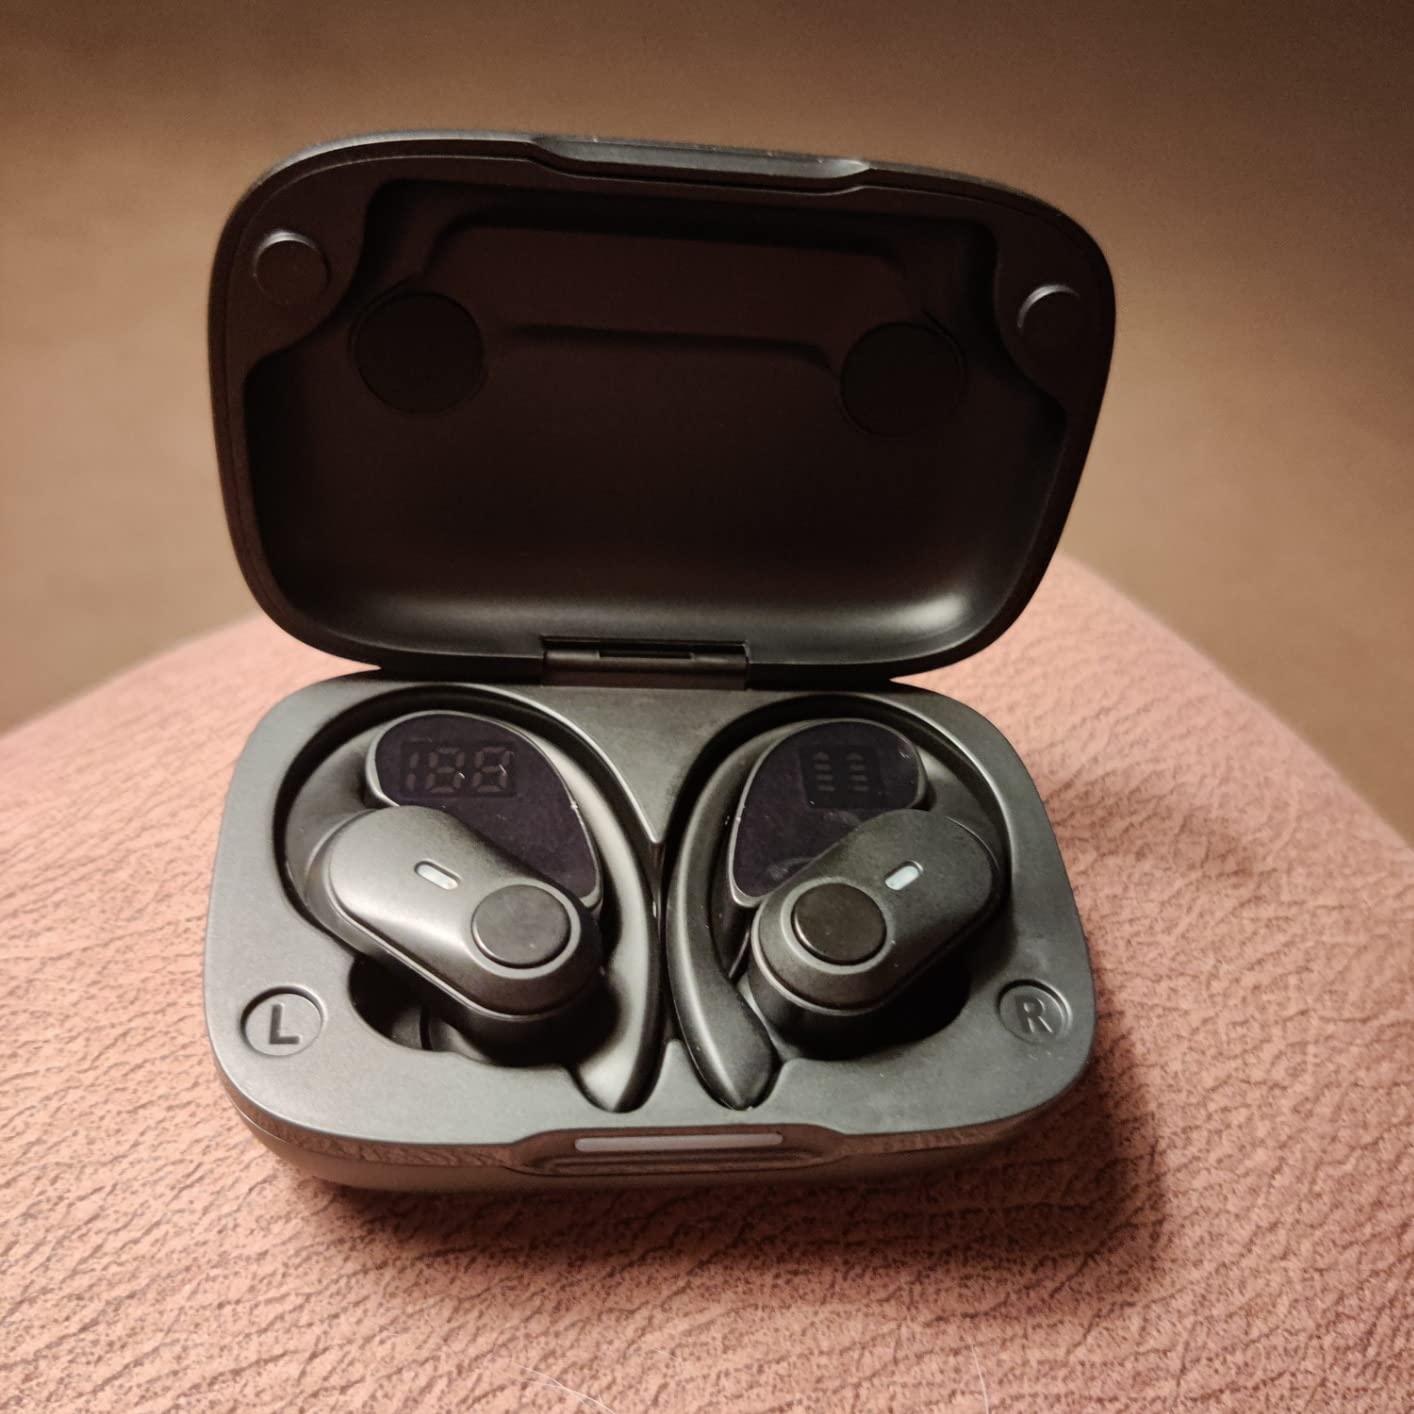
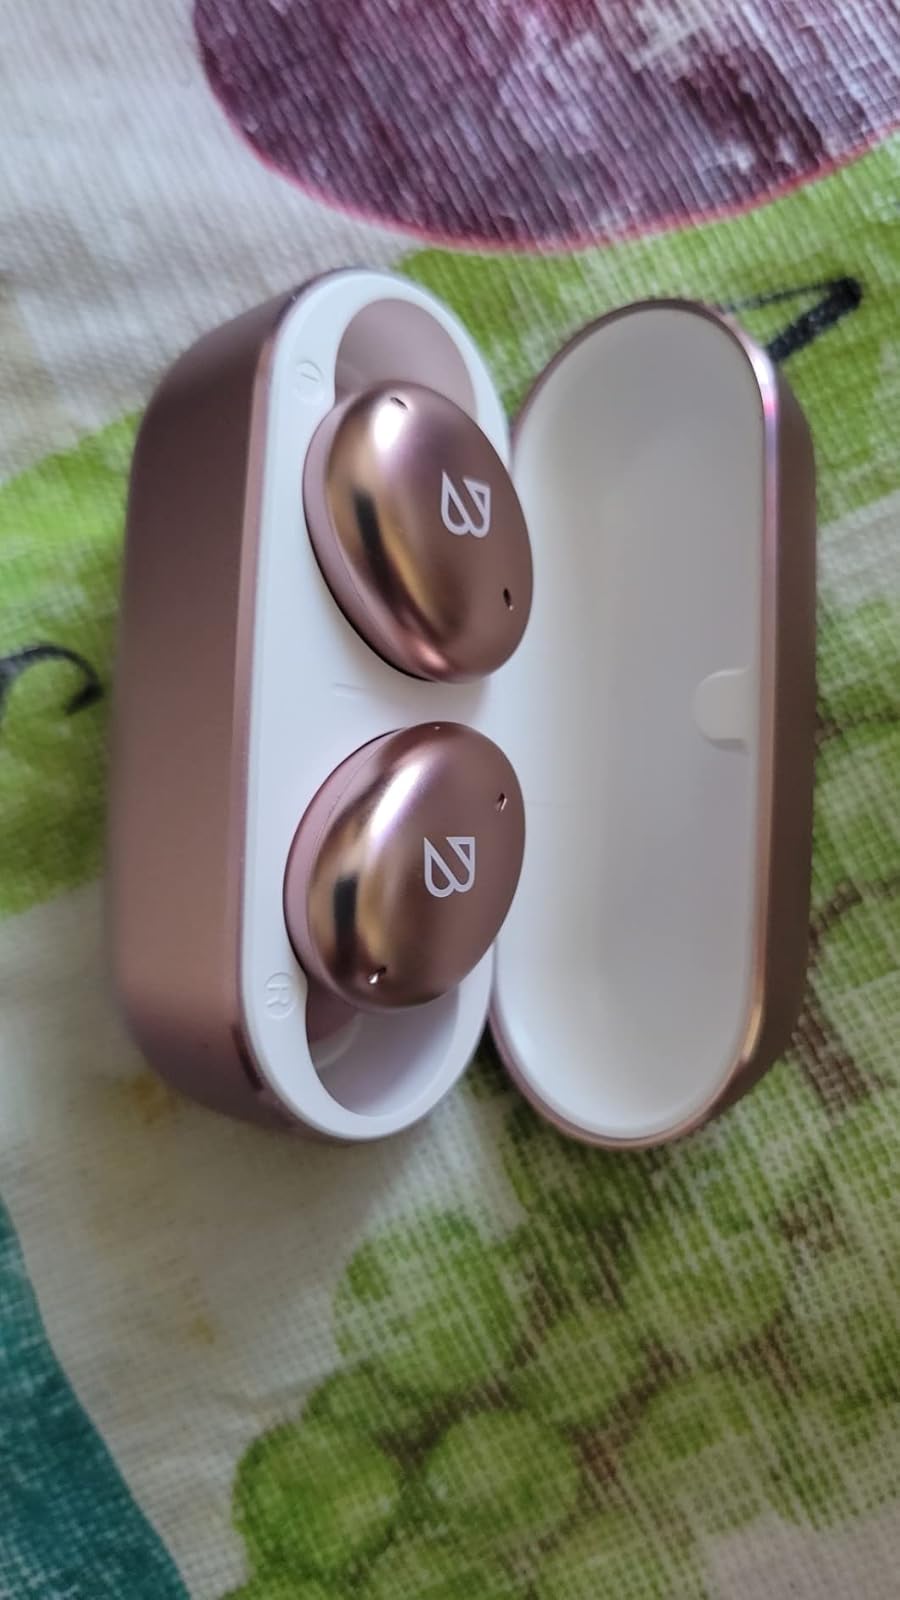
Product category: earbuds
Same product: no